Jens Stoltenberg

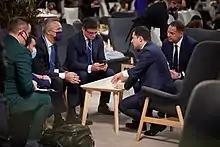

The U.S. military's 2020 Baghdad International Airport airstrike, which killed the high-level Iranian General Qasem Soleimani, brought strong reactions from around the world. Stoltenberg said, following a meeting on 6January, "all members of the Atlantic alliance stood behind the United States in the Middle East" and that "Iran must refrain from further violence and provocations."